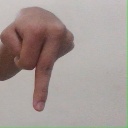
अक्षर: प